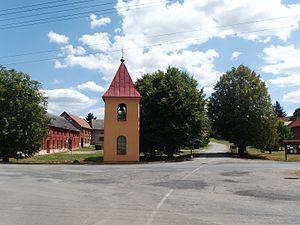
Líšná est une commune du district de Přerov, dans la région d'Olomouc, en République tchèque. Sa population s'élevait à 245 habitants en 2018.